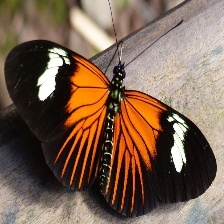
Species: RED POSTMAN
Butterfly family (ImageNet category): monarch